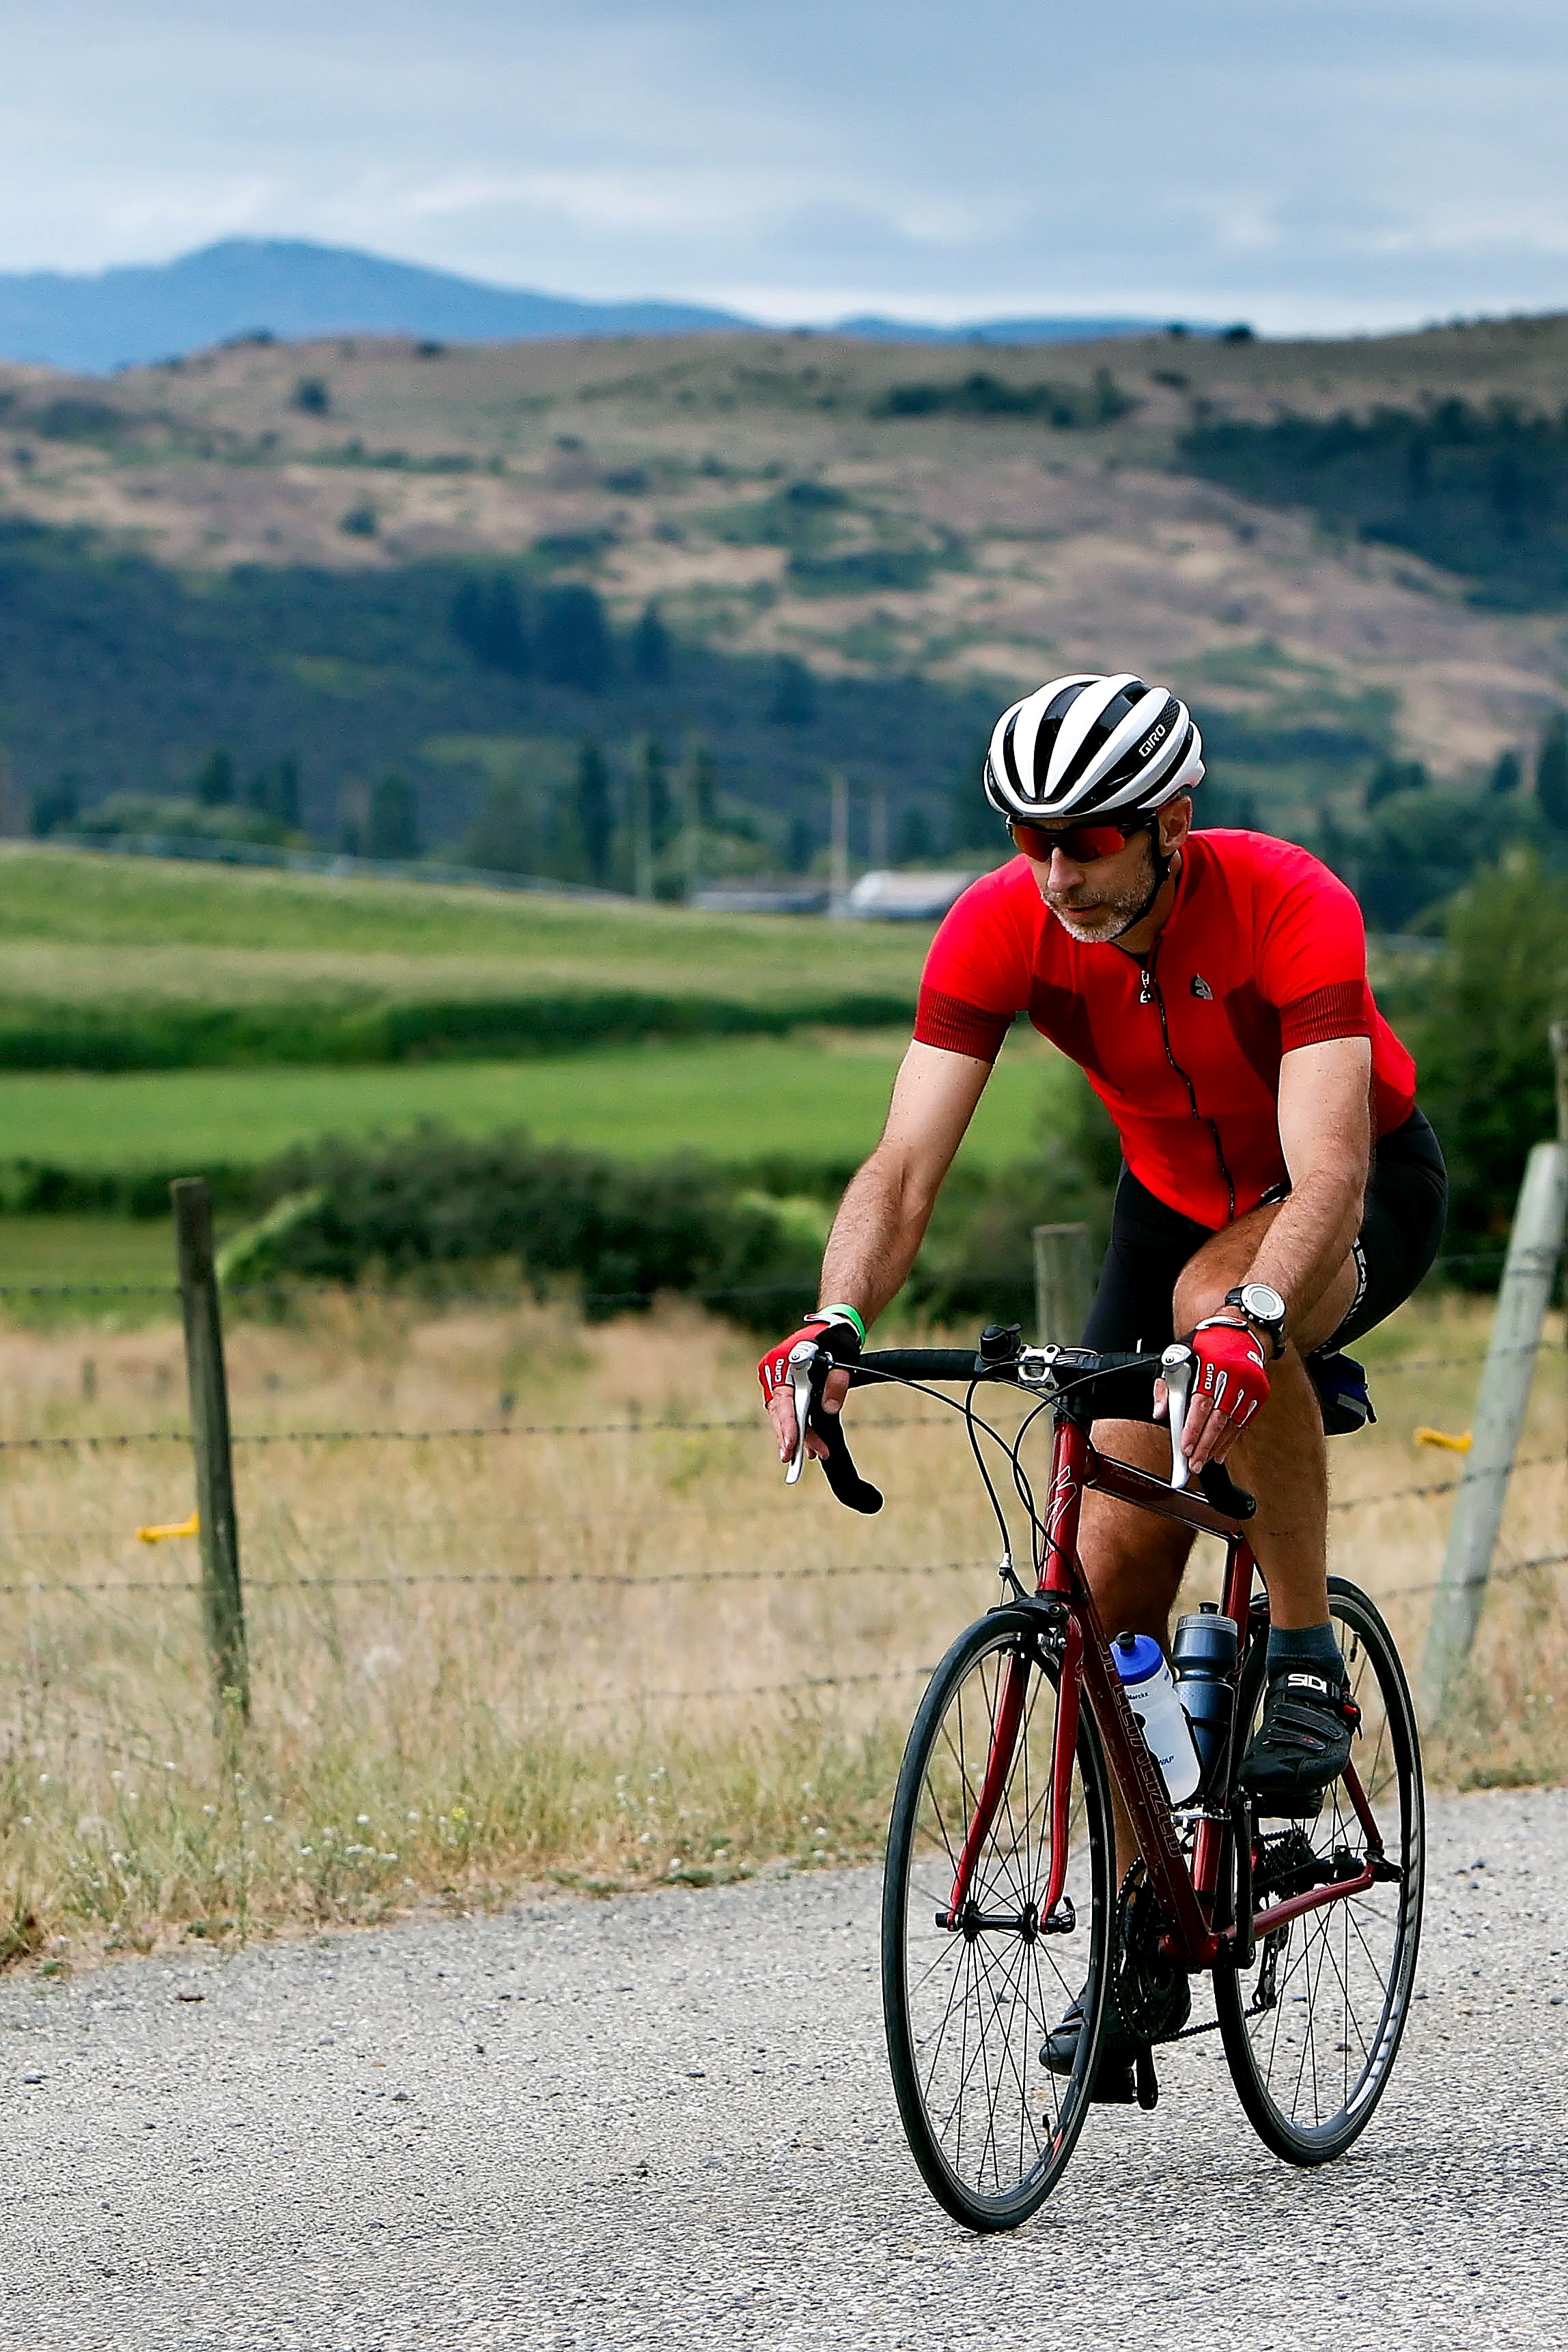
man, landscape, outdoor, mountain, sport, hill, adventure, bicycle, bike, male, recreation, motion, cyclist, rider, vehicle, action, extreme sport, lifestyle, cycle, sports equipment, mountain bike, cycling, race, competition, sports, helmet, canada, racing, athlete, mountain biking, road cycling, outdoor recreation, cycle sport, cyclo cross bicycle, cyclo cross, bicycle racing, road bicycle, endurance sports, racing bicycle, road bicycle racing, duathlon, mountain bike racing